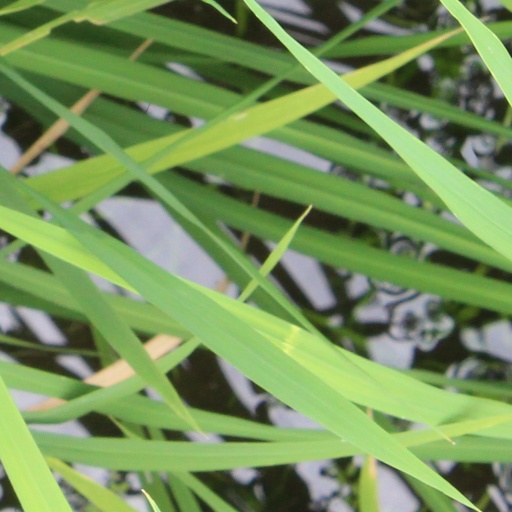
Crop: rice